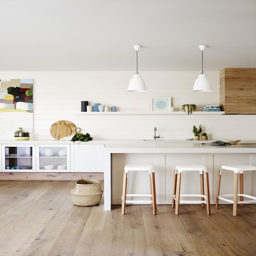
white , wood and subtle color in the kitchen